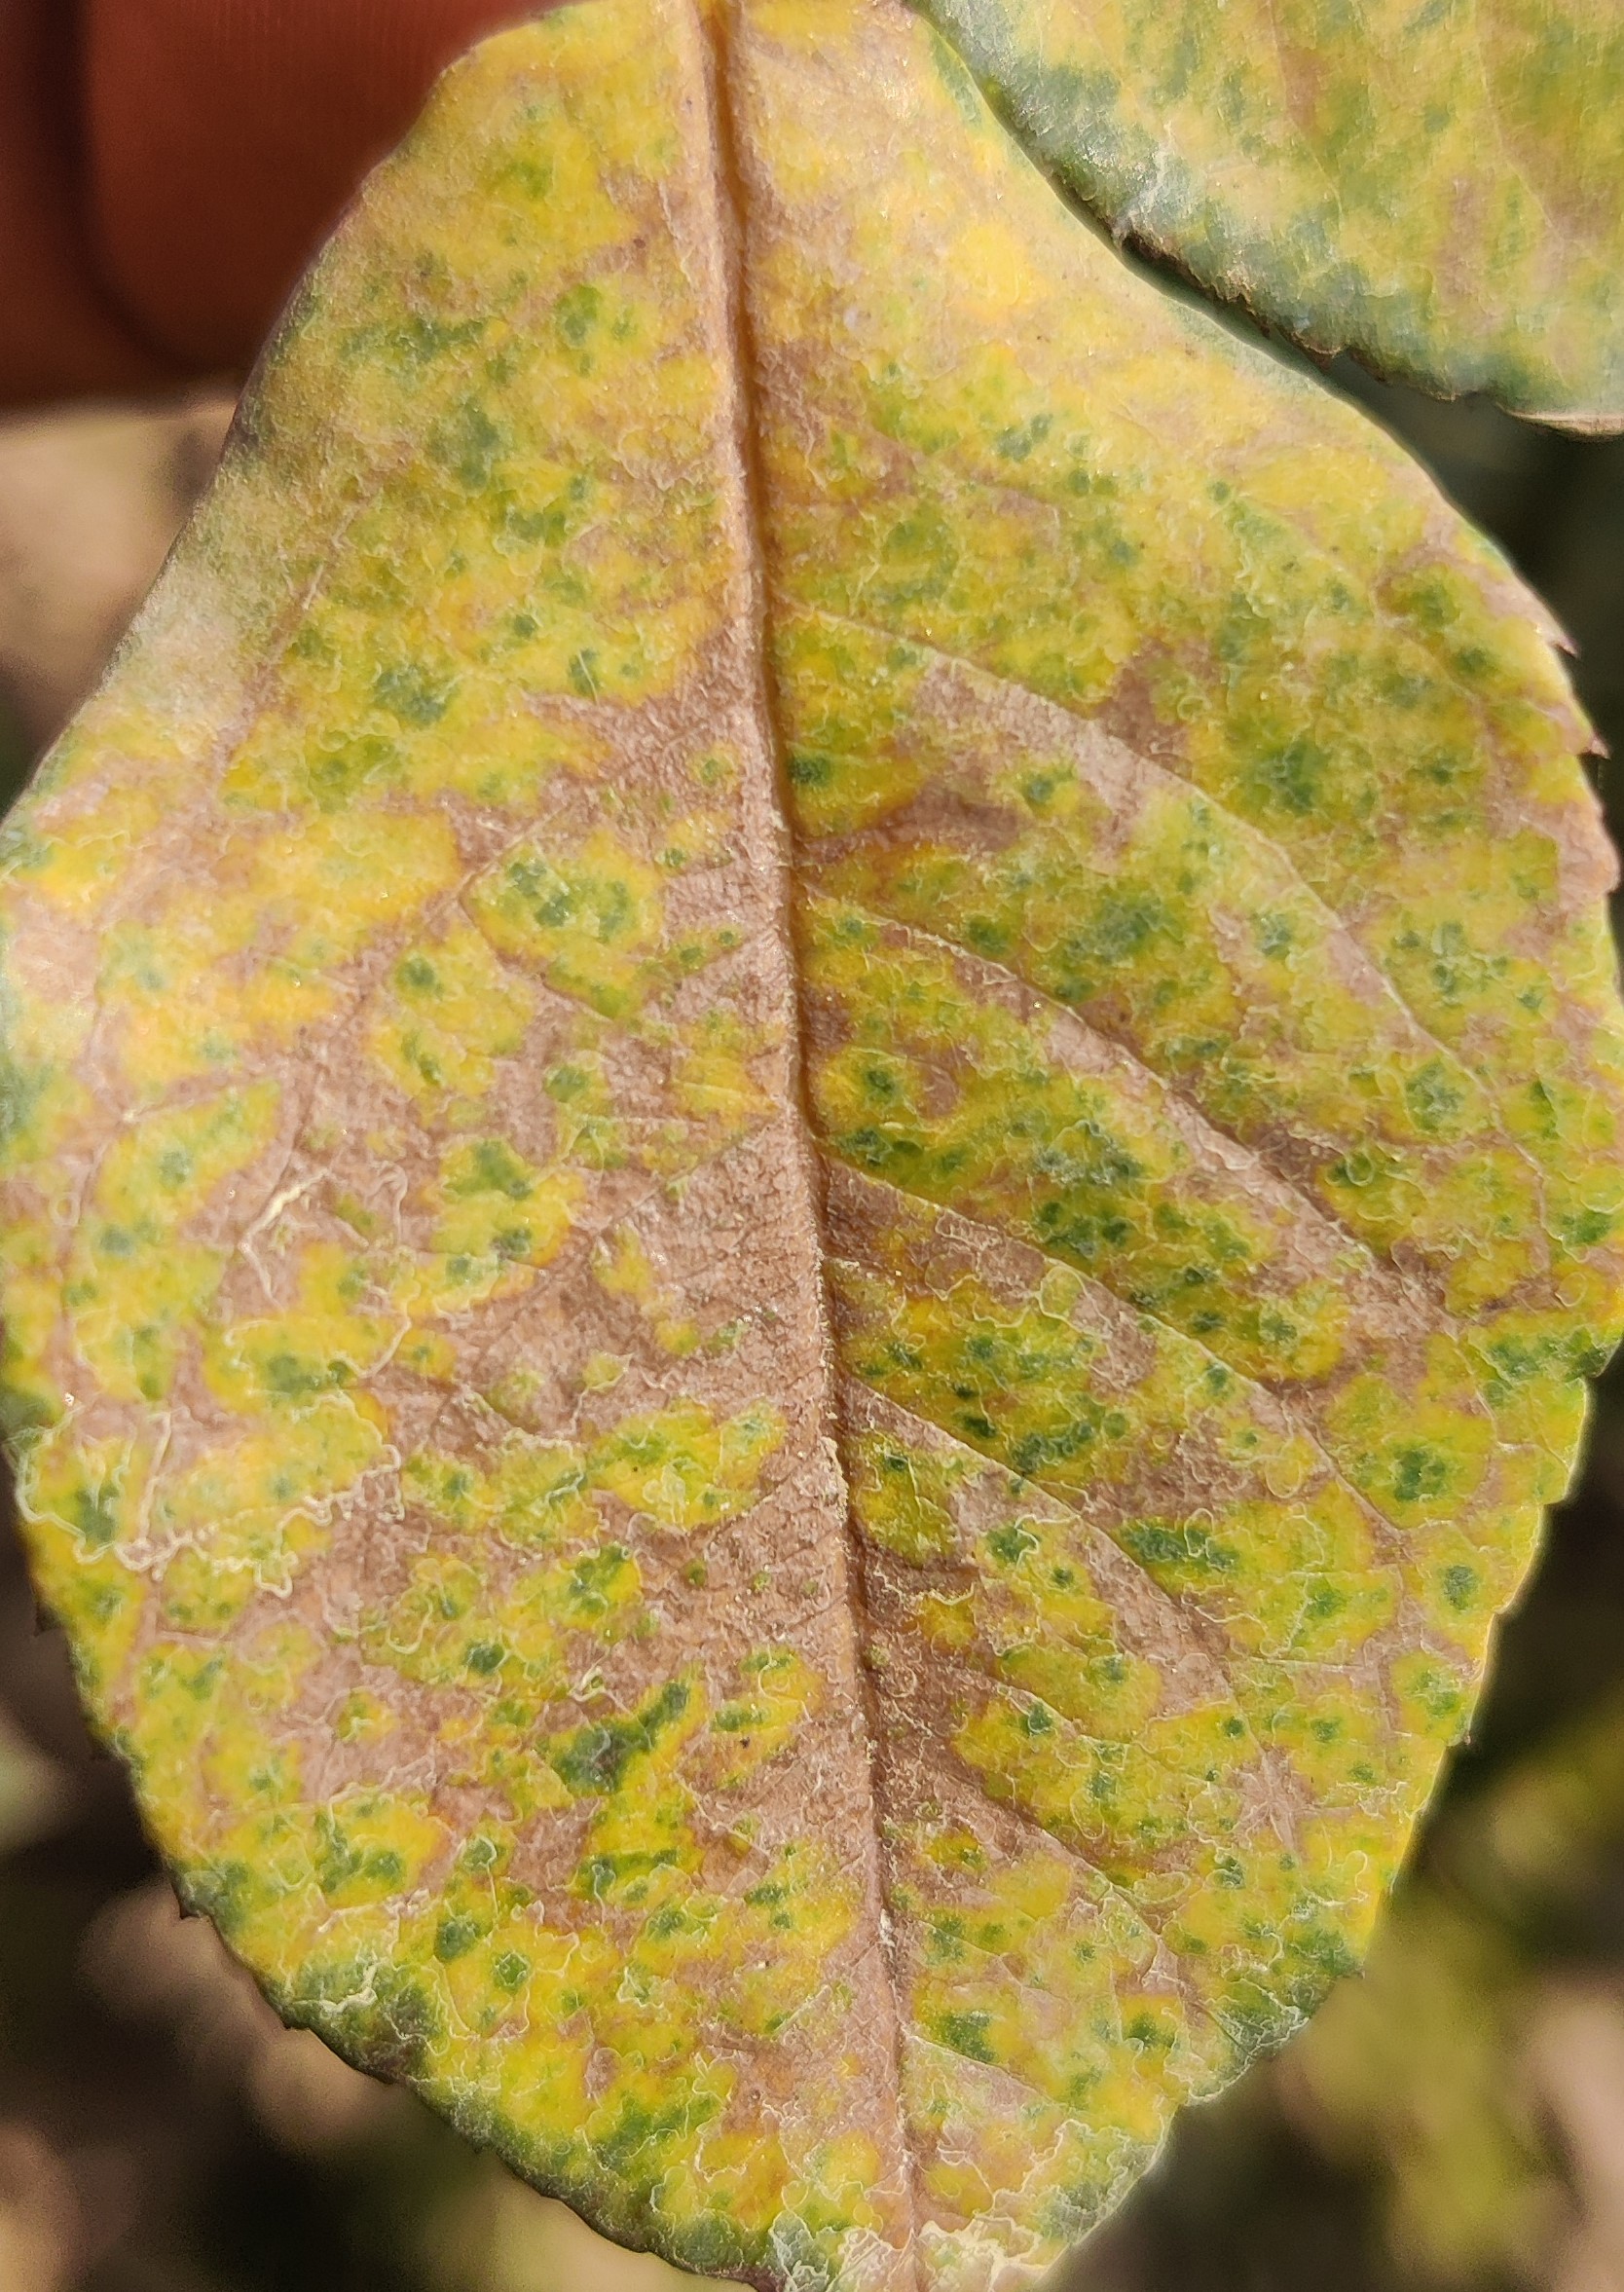
Label: Downy Mildew